Piano roll

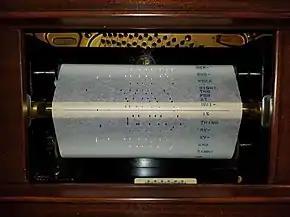
A player piano roll being played

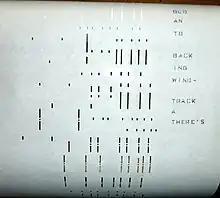
Mastertouch Australian Dance Gems piano roll with lyrics printed to side

A piano roll is a music storage medium used to operate a player piano, piano player or reproducing piano. Piano rolls, like other music rolls, are continuous rolls of paper with holes punched into them. These perforations represent note control data. The roll moves over a reading system known as a tracker bar; the playing cycle for each musical note is triggered when a perforation crosses the bar.